Royal Canadian Marine Search and Rescue

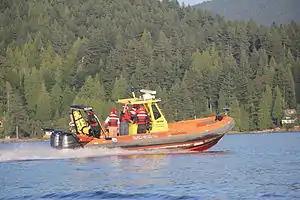
RCMSAR Unit 14 patrolling British Columbia pacific waters

In 1978, the Canadian Coast Guard established the Canadian Marine Rescue Auxiliary across Canada in order to involve volunteers in marine rescue assistance and rescue prevention education. This national auxiliary program provided funding for volunteer operations such as reimbursement of fuel costs and insurance coverage, when volunteer boats and crews were formally tasked to respond to marine incidents by the Victoria (Joint) Rescue Co-ordination Centre (JRCC) of the Department of National Defence (DND).